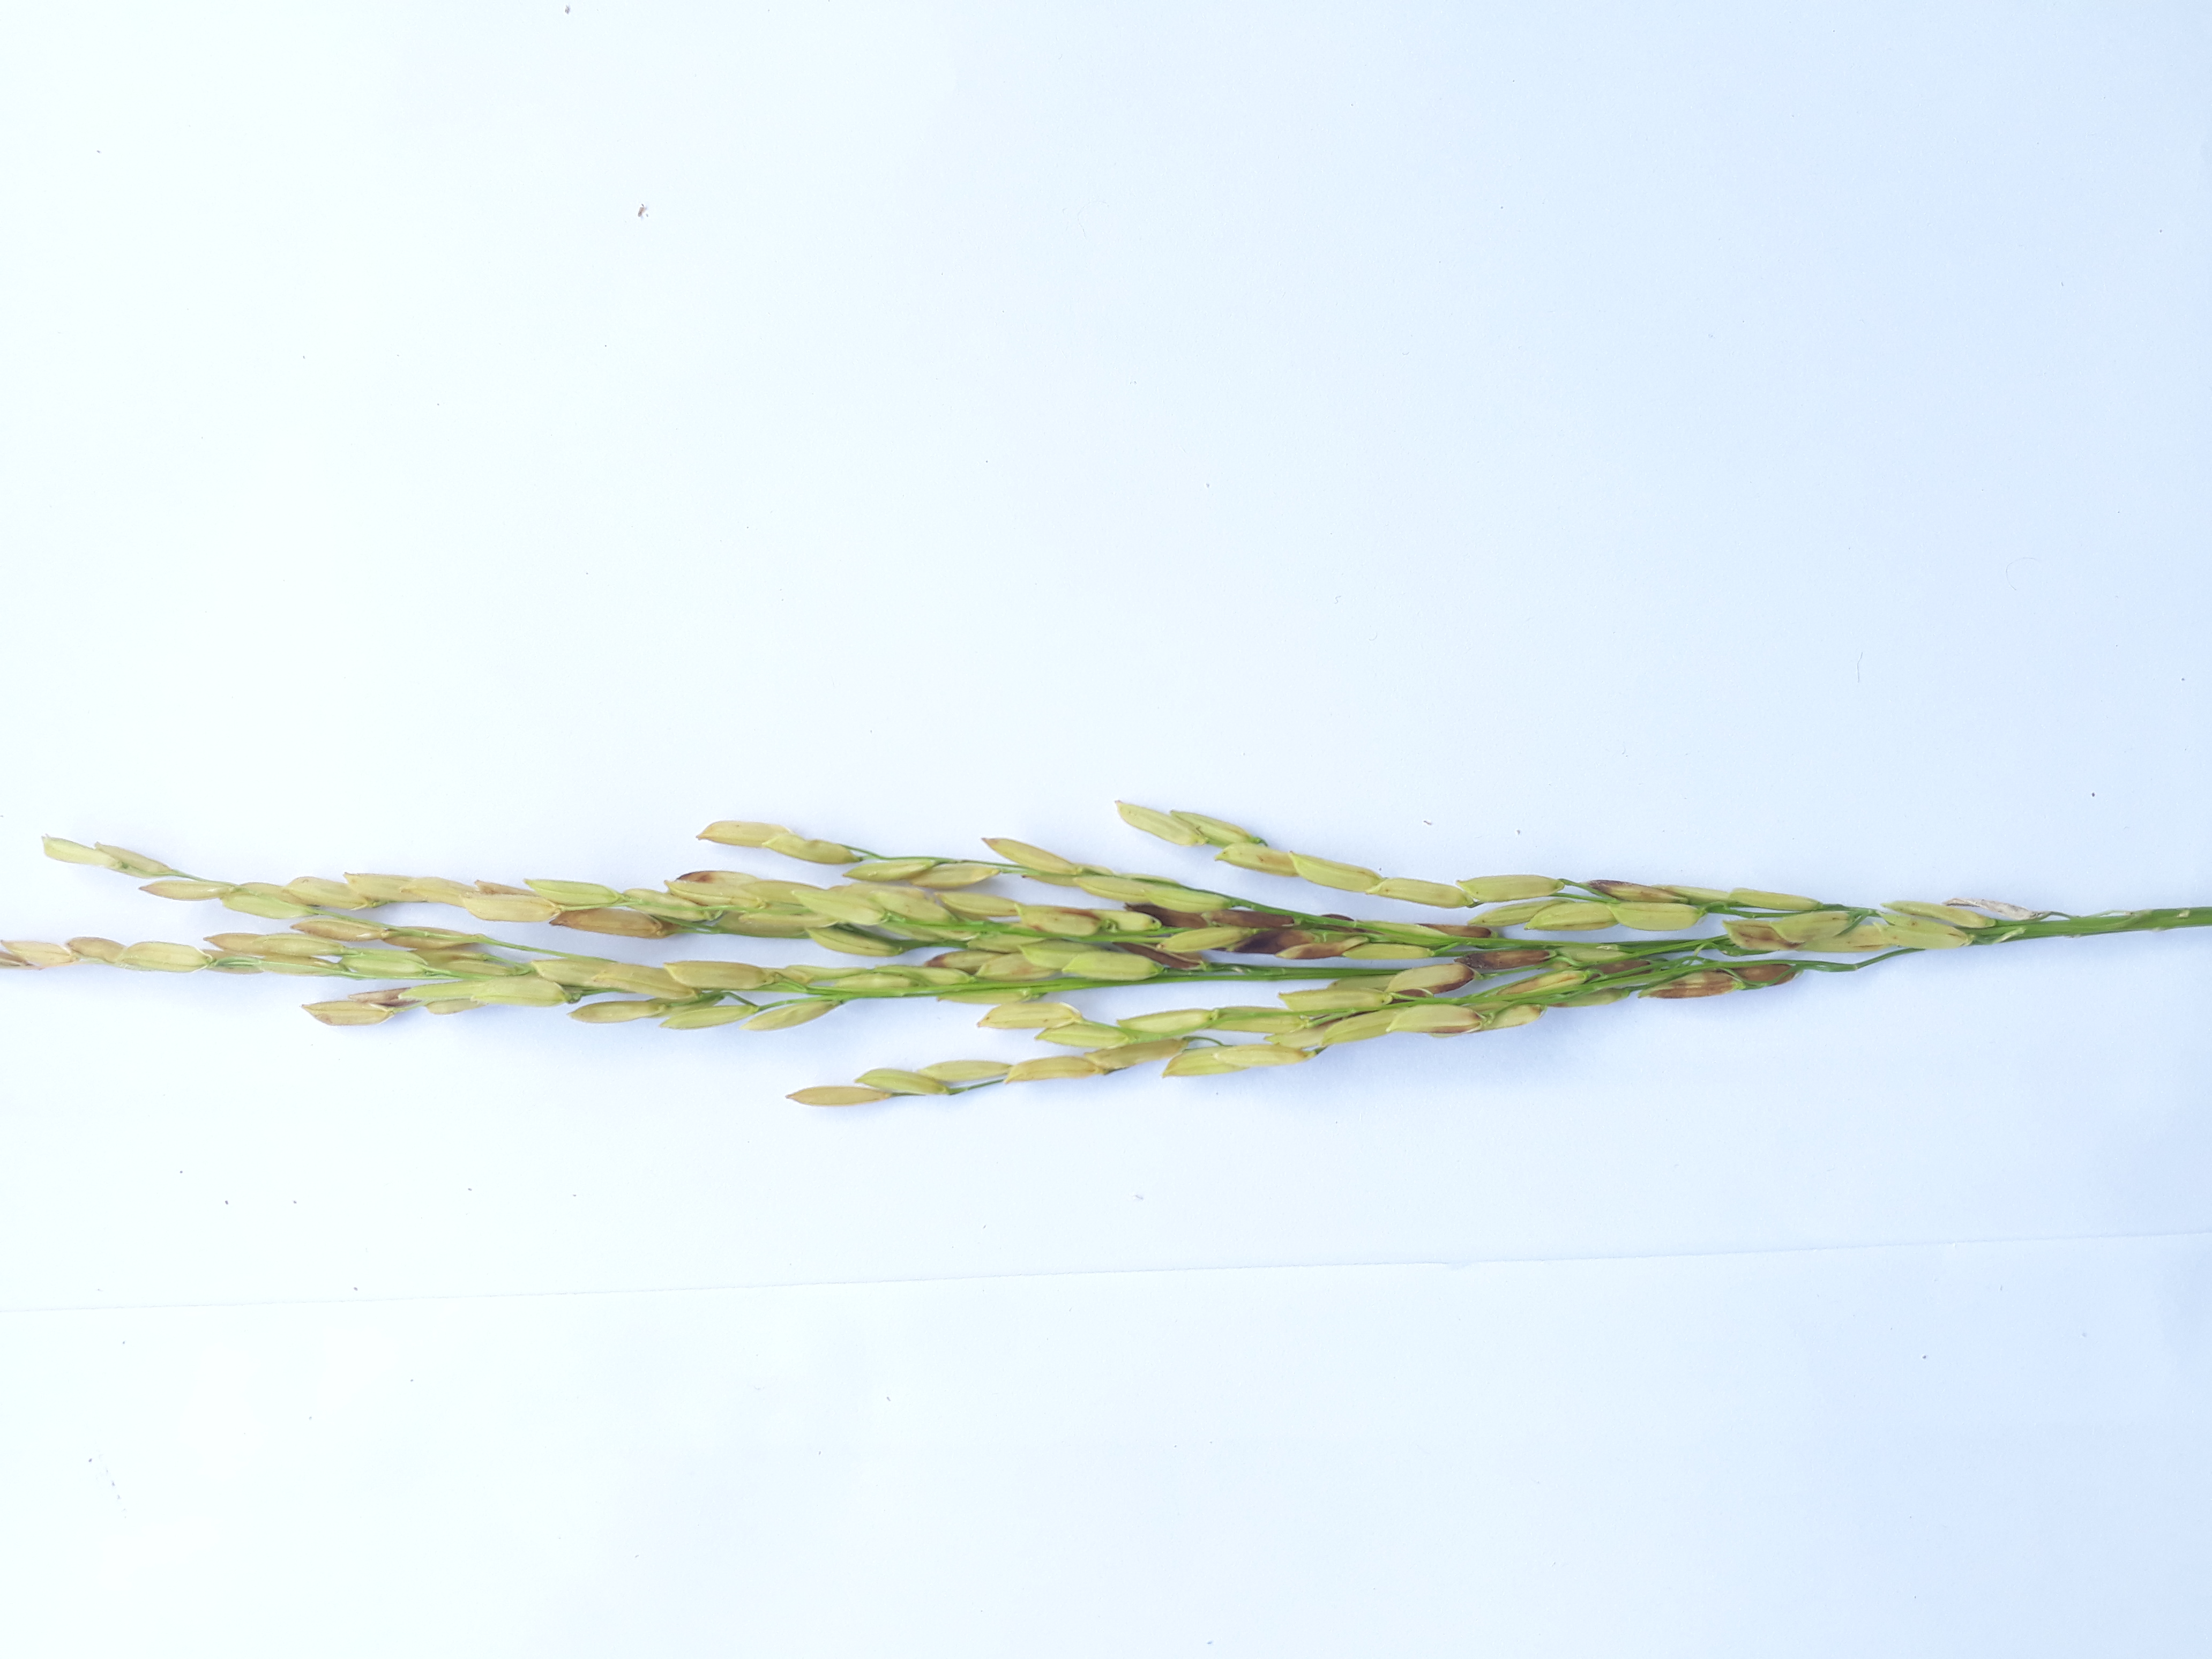
Label: Mild